Pope Pius III

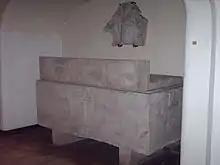
Former tomb of Pius III

After a brief pontificate of 26 days he died on 18 October 1503, of a septic ulcer in his leg. Some have alleged that Pope Pius died of poison administered at the instigation of Pandolfo Petrucci, the ruler of Siena.